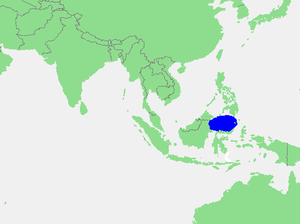
Ce tableau liste toutes les mers du monde que l'Organisation hydrographique internationale reconnaît comme telles dans sa publication S-23 Limites des océans et des mers. Dans cette publication tous les mers et océans ont un numéro d'identification, et on y trouve une description littéraire précise de leurs limites. Ces numéros d'identification sont ceux qui ordonnent cette table.